Howardville Wesleyan Church

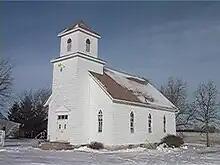
Howardville Church in the winter

Howardville Wesleyan Church was a Wesleyan church located north of the town of Floyd, Iowa. The church served its community for 160 years from 1855 to 2016.